Stavros Dimas

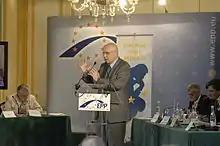
EPP convention on climate change in Madrid between 6–7 February 2008

Concerns were raised in advance by MEPs and many NGOs that by appointing a former Wall Street lawyer and industry minister to the environment post the EU had signalled a decreased commitment to environmental issues in favour of promoting economic competitiveness. However, after some months time, the environment unions quickly endorsed his programme and publicly congratulated him for being able to support the positions of the environmental organizations with great success within the commission. Dimas' role was vital especially since the President, Mr Barroso, was ready to disregard the effects on the environment due to the need to improve economic development.